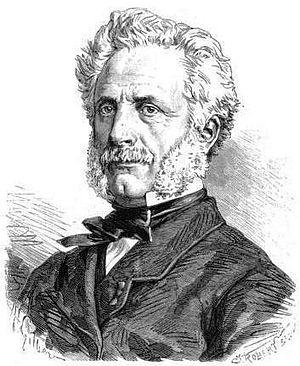
Charles Ignace Plichon, né le 28 juin 1814 à Bailleul et mort le 3 juin 1888 à Paris, est un avocat et un homme politique français.